De Havilland Canada DHC-2 Beaver

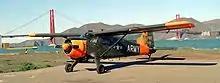
U.S. Army example

The Civil Air Patrol operated many of the DHC-2 Beaver, where it was commonly used for conducting search and rescue missions. For some decades, the United States Navy has operated a pair of DHC-2s at the United States Naval Test Pilot School, where they are used to instruct students in the evaluation of lateral-directional flying qualities and for the towing of gliders.